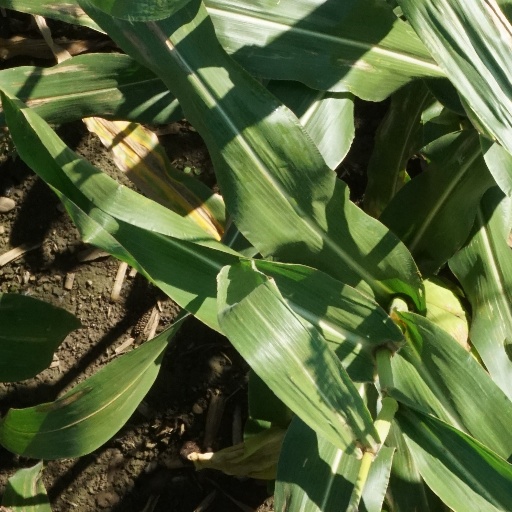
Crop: maize; corn